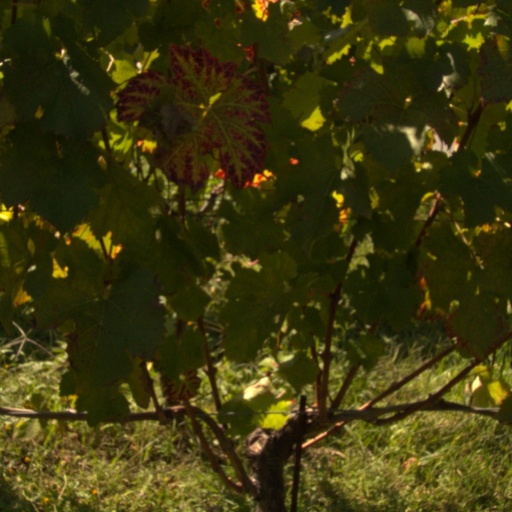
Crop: grape